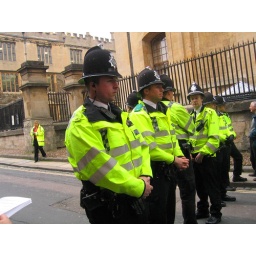
The boys in blue were bored